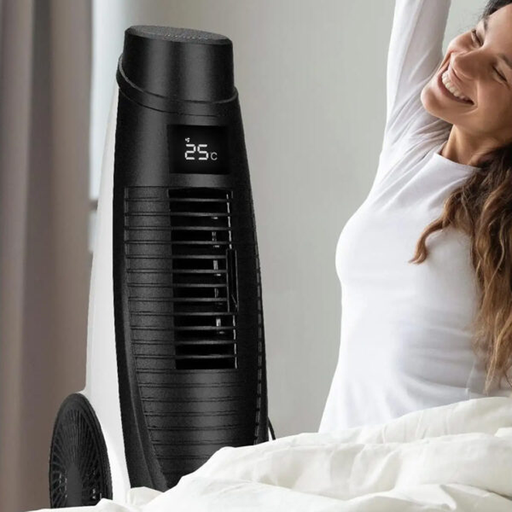
קטגוריה: מחדשים את הבית
תיאור: מאוורר מגדל עוצמתי 100W עם WiFi
דגם: TENPU-90